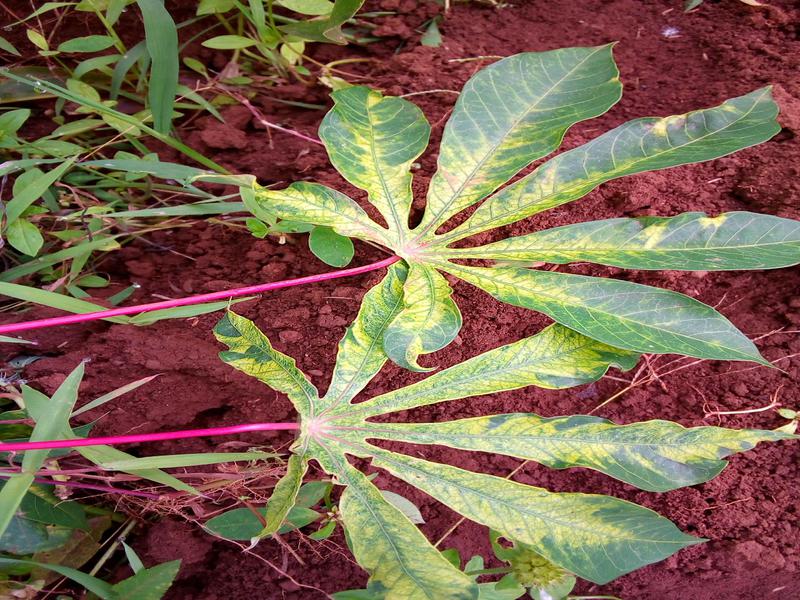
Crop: cassava
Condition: mosaic_disease